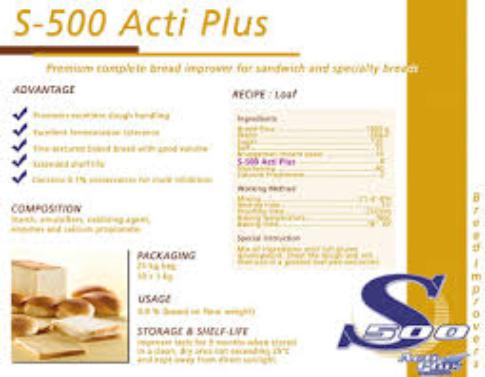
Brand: ActiPlus
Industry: Necessities